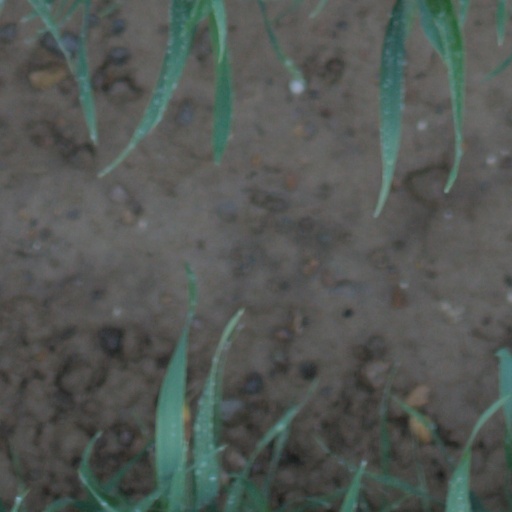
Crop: wheat